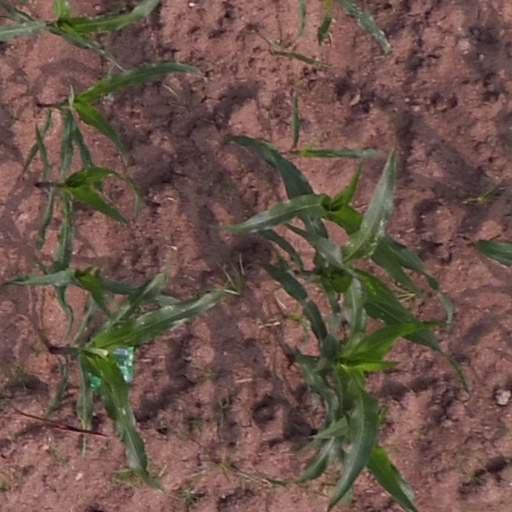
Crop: maize; corn